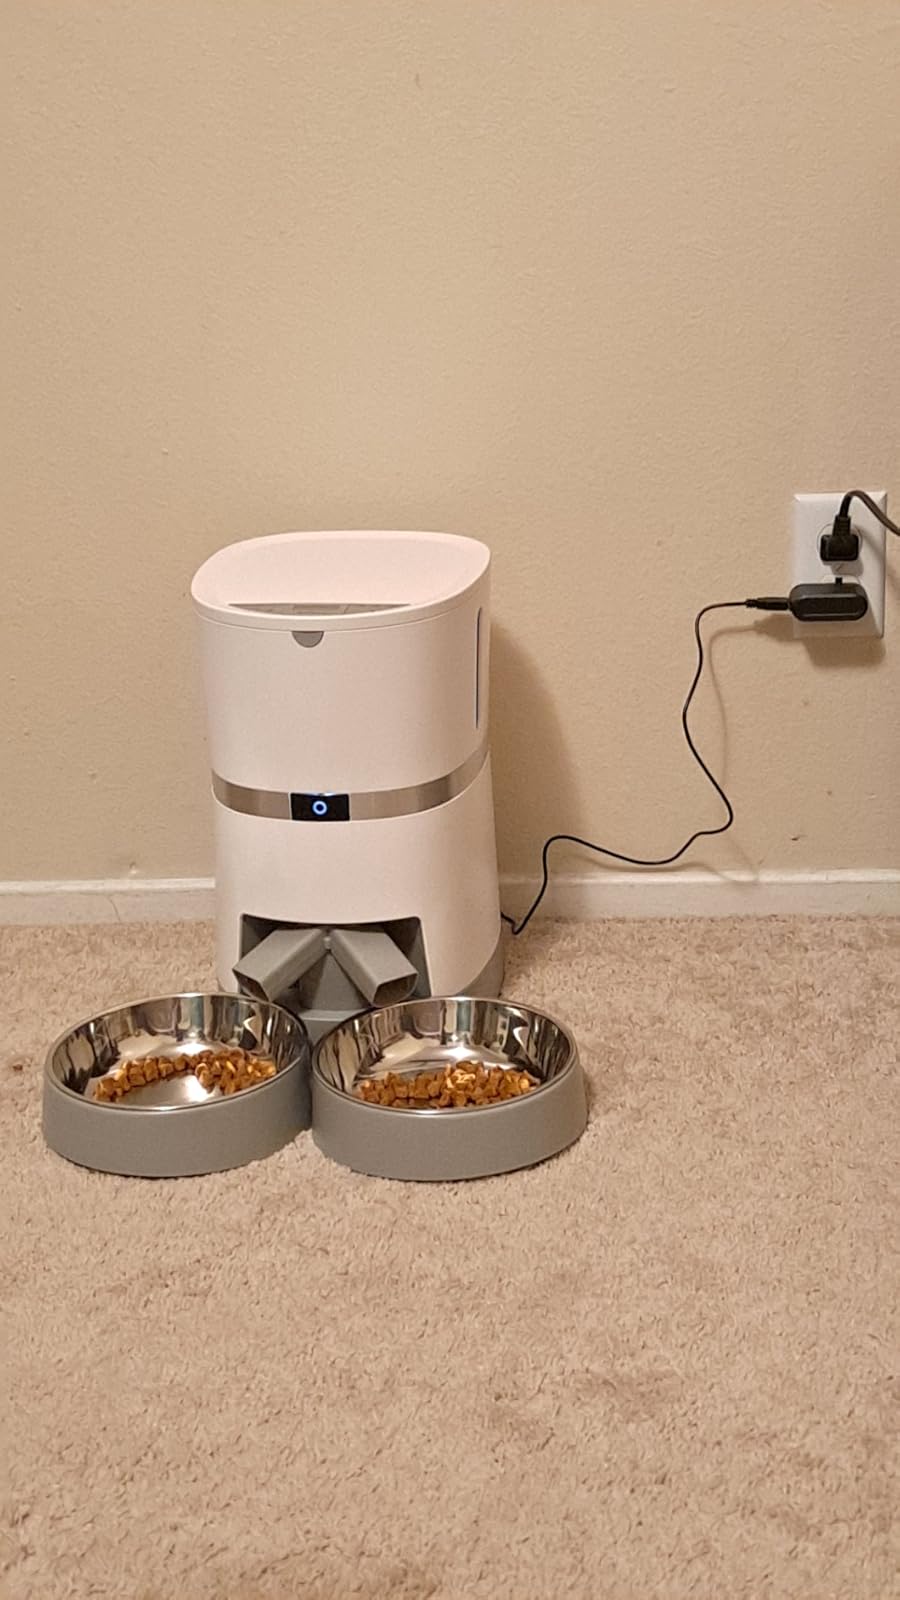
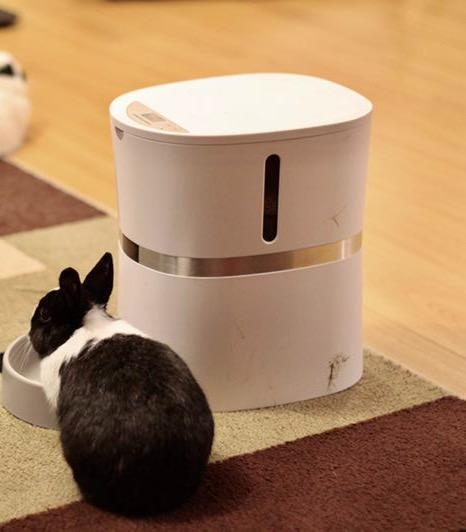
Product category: items_feeder
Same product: no